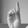
ASL letter: D